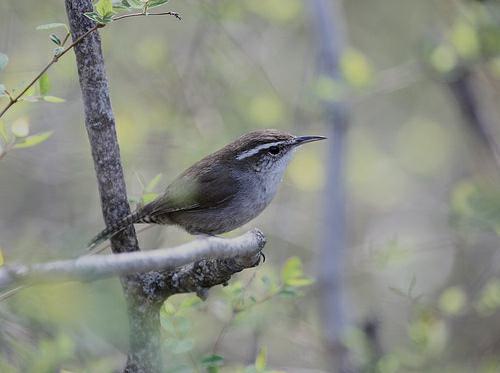
A photo of a bewick wren